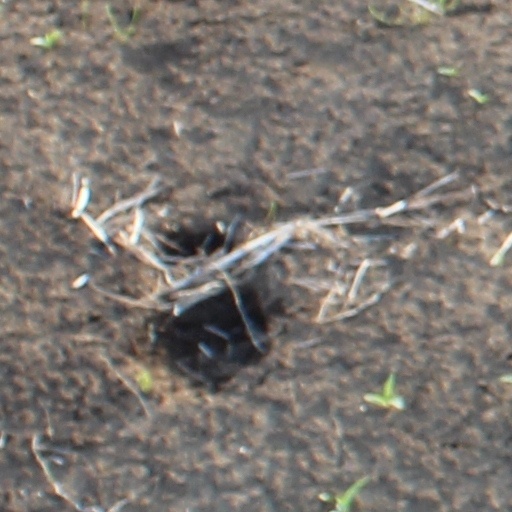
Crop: wheat